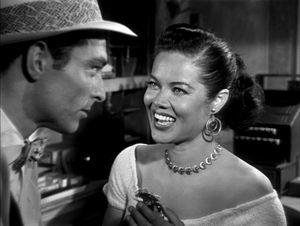
Dona Drake est une actrice et chanteuse américaine, de son vrai nom Eunice Westmoreland, née le 15 novembre 1914 à Miami, morte le 20 juin 1989 à Los Angeles.
Le Quatrième Homme est un film américain réalisé par Phil Karlson, sorti en 1952.